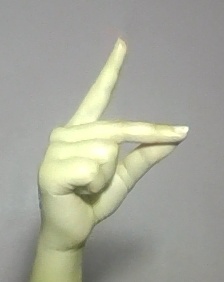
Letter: ta